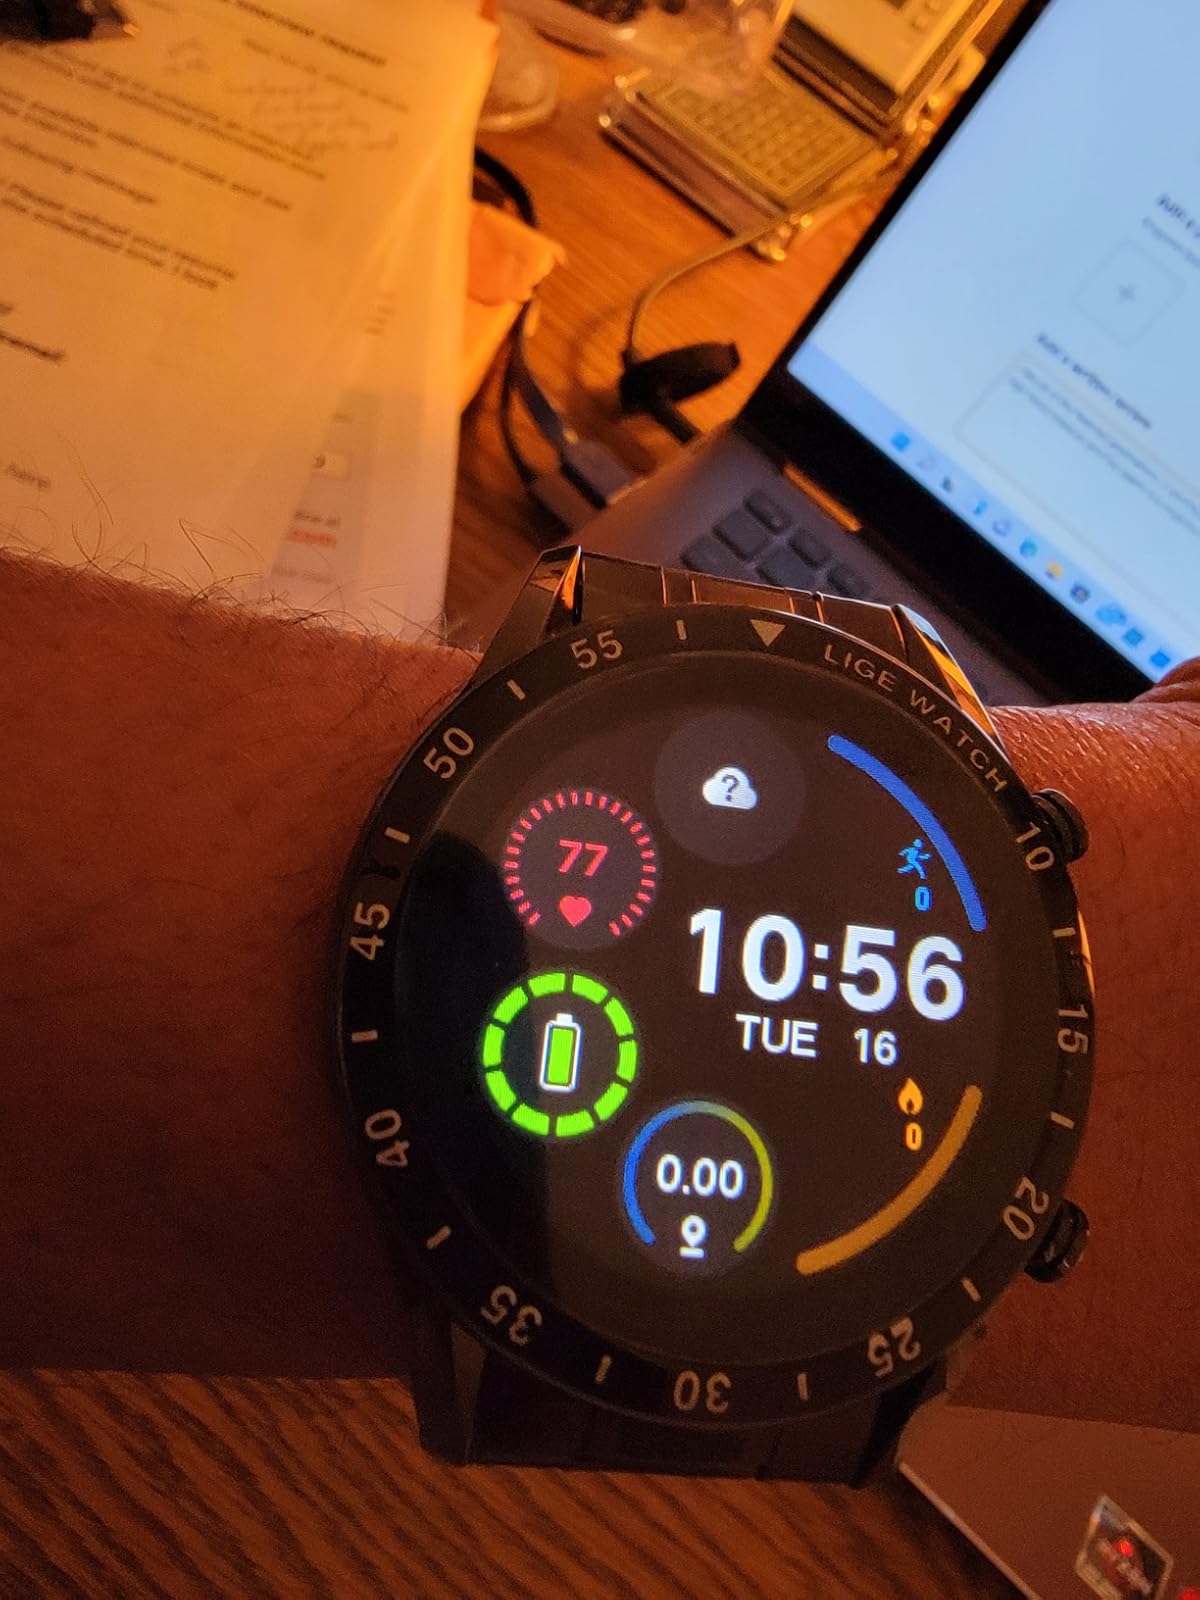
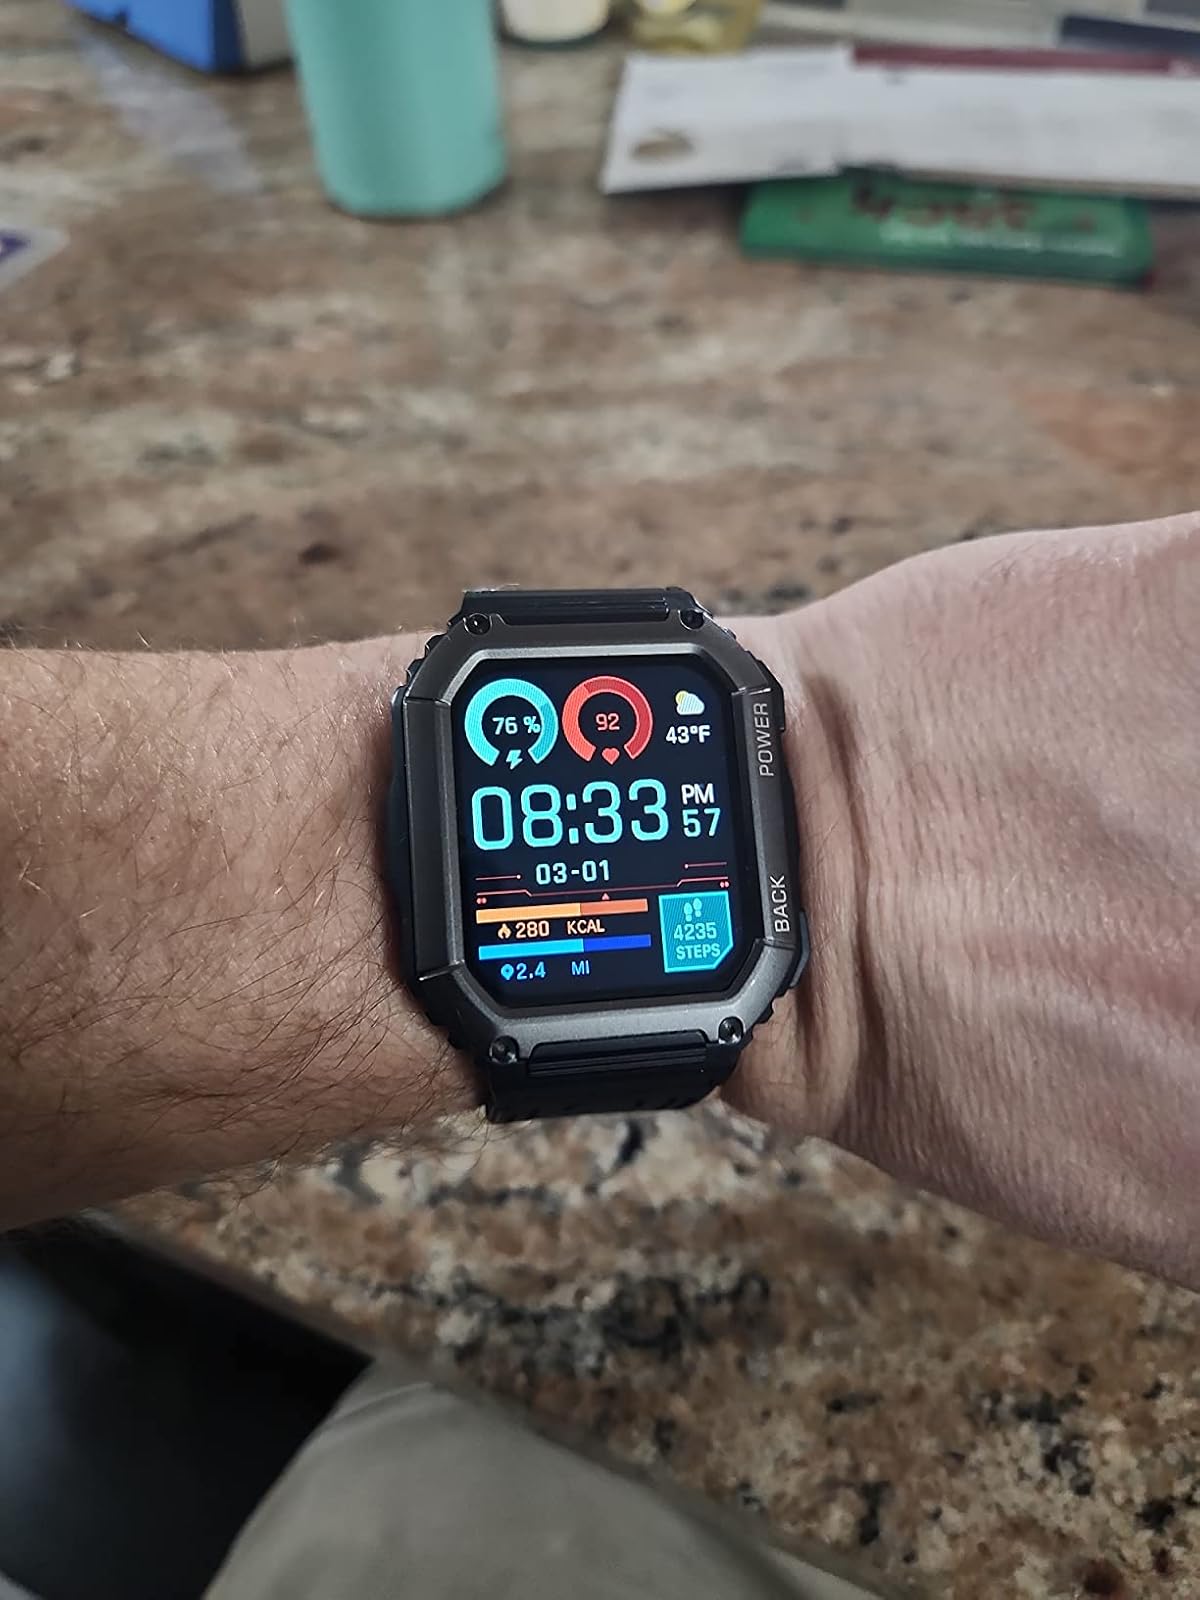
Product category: smartwatch
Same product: no